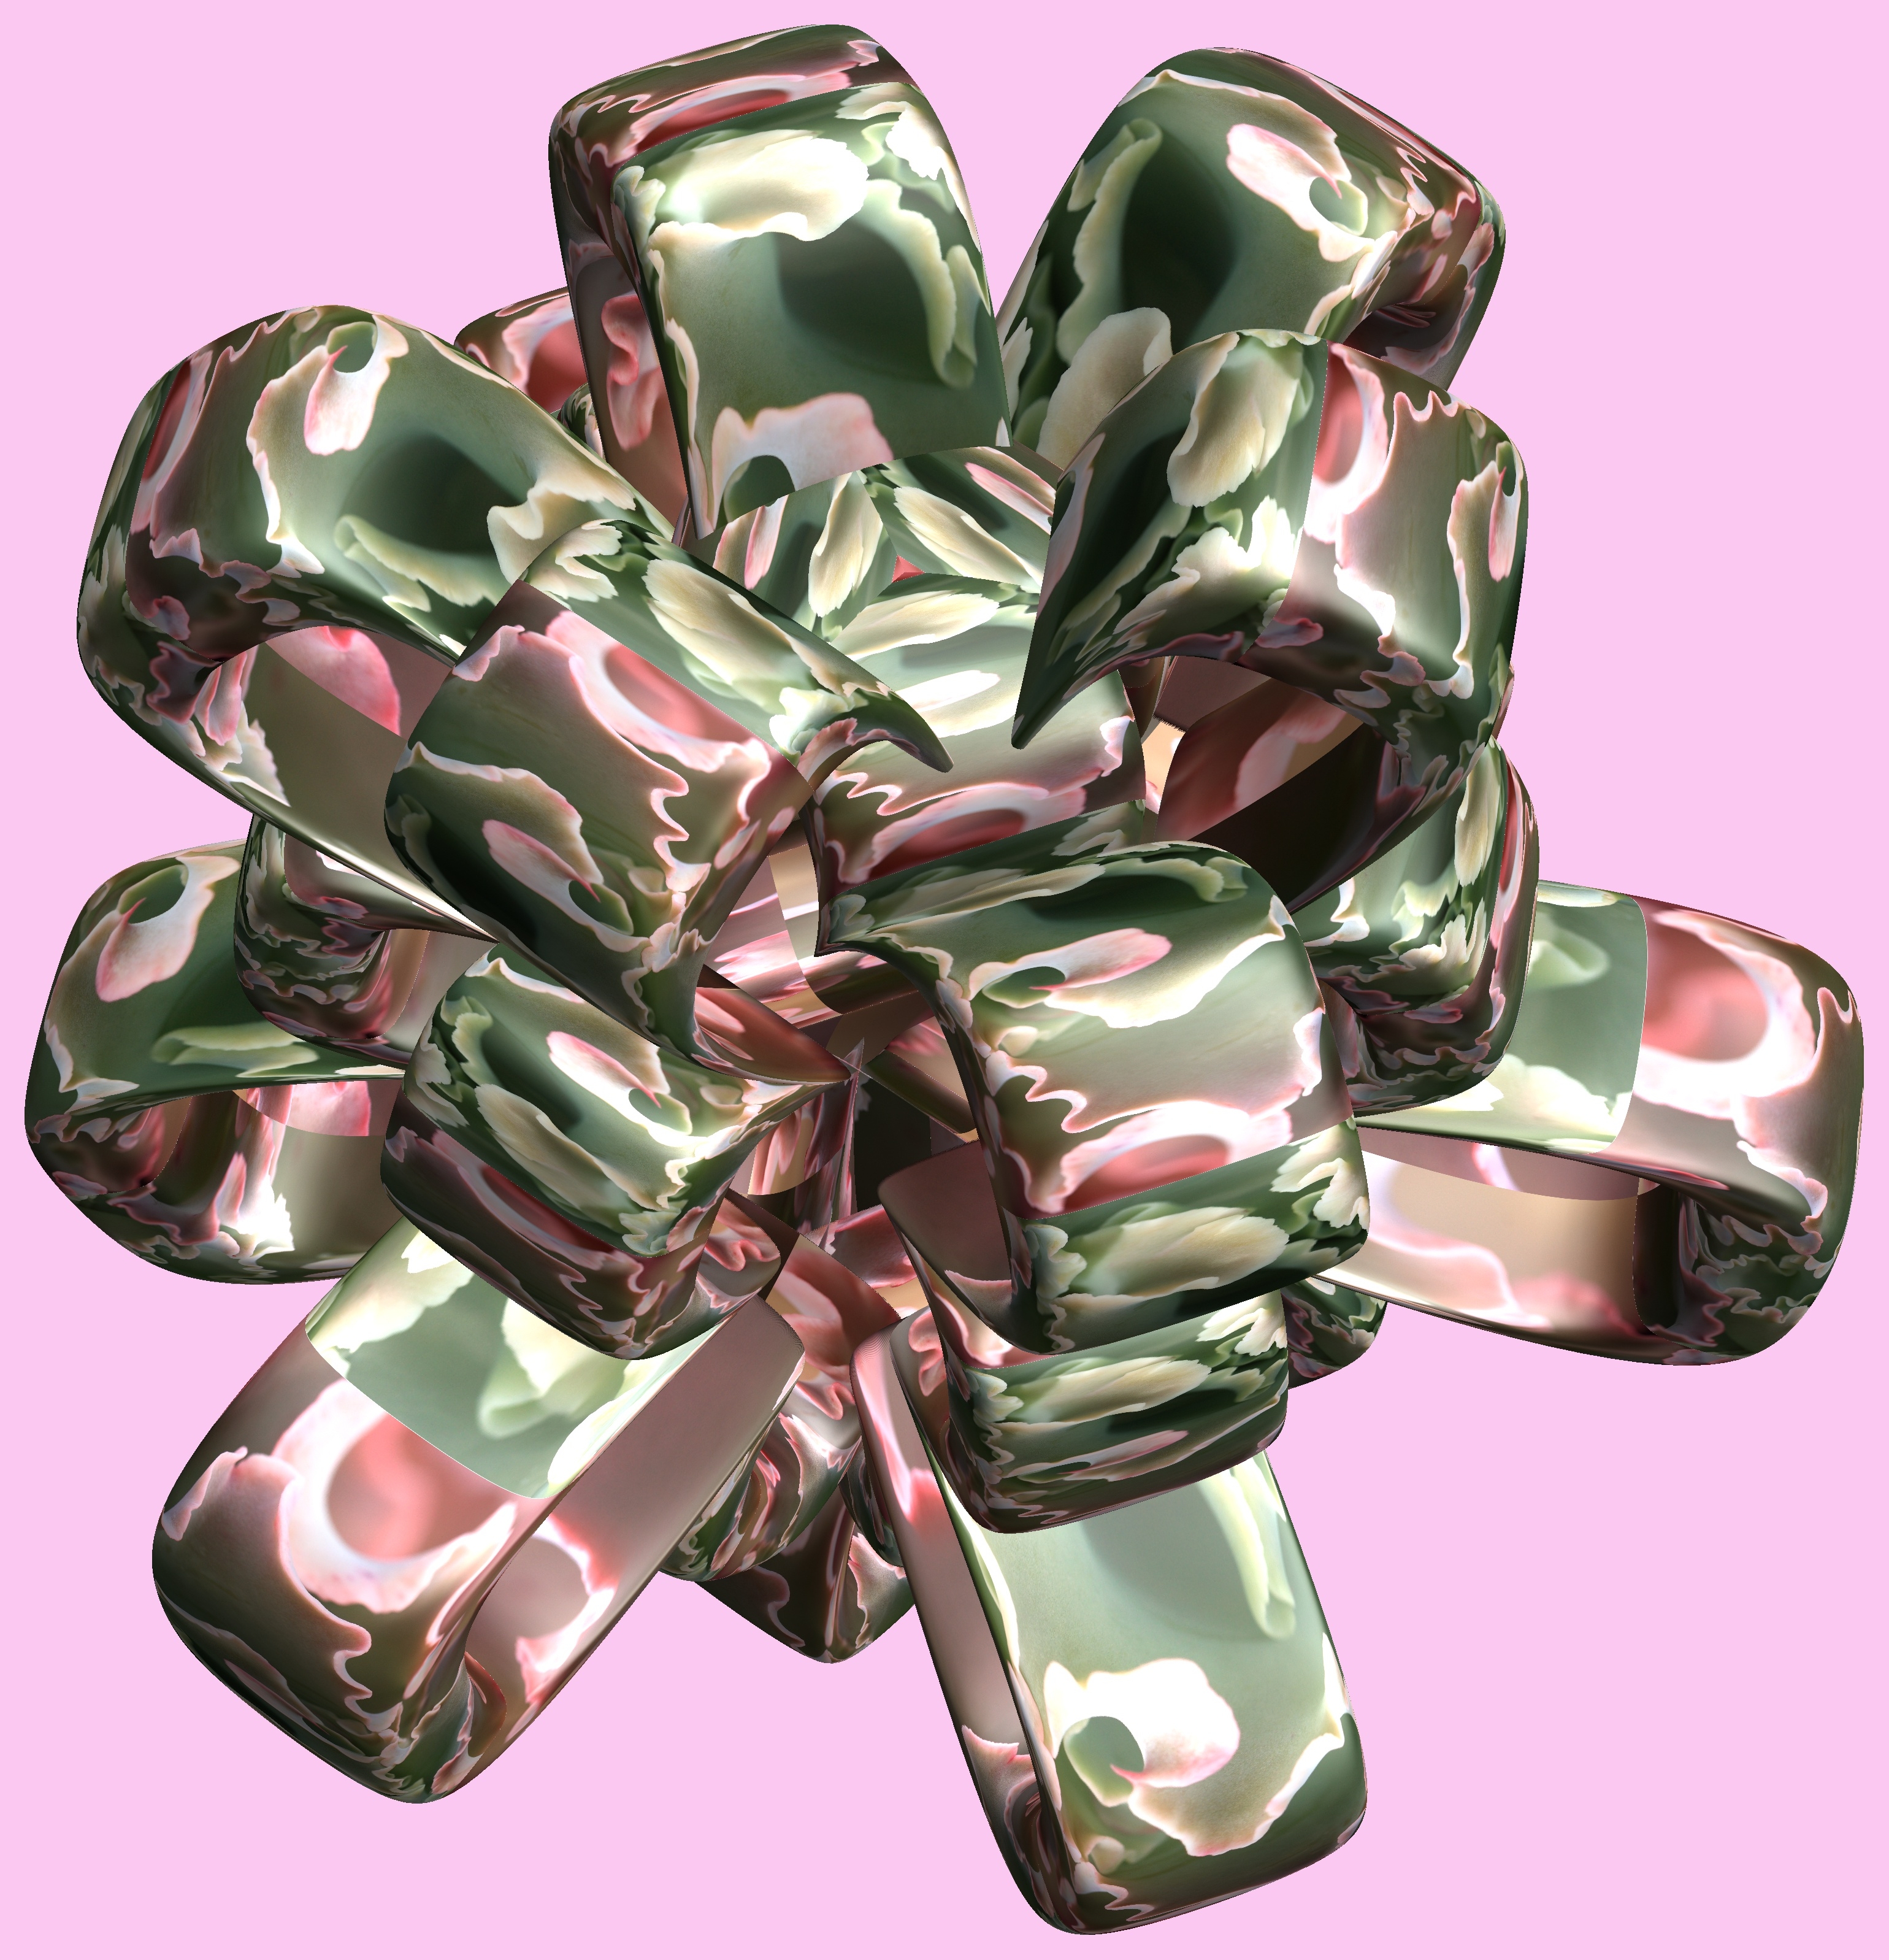
structure, texture, flower, pattern, cool image, figure, design, symmetry, 3d, graphic, torus, mathematica, cg, parametricplot3d, code, program, algorithm, abstruct, mapping, fashion accessory